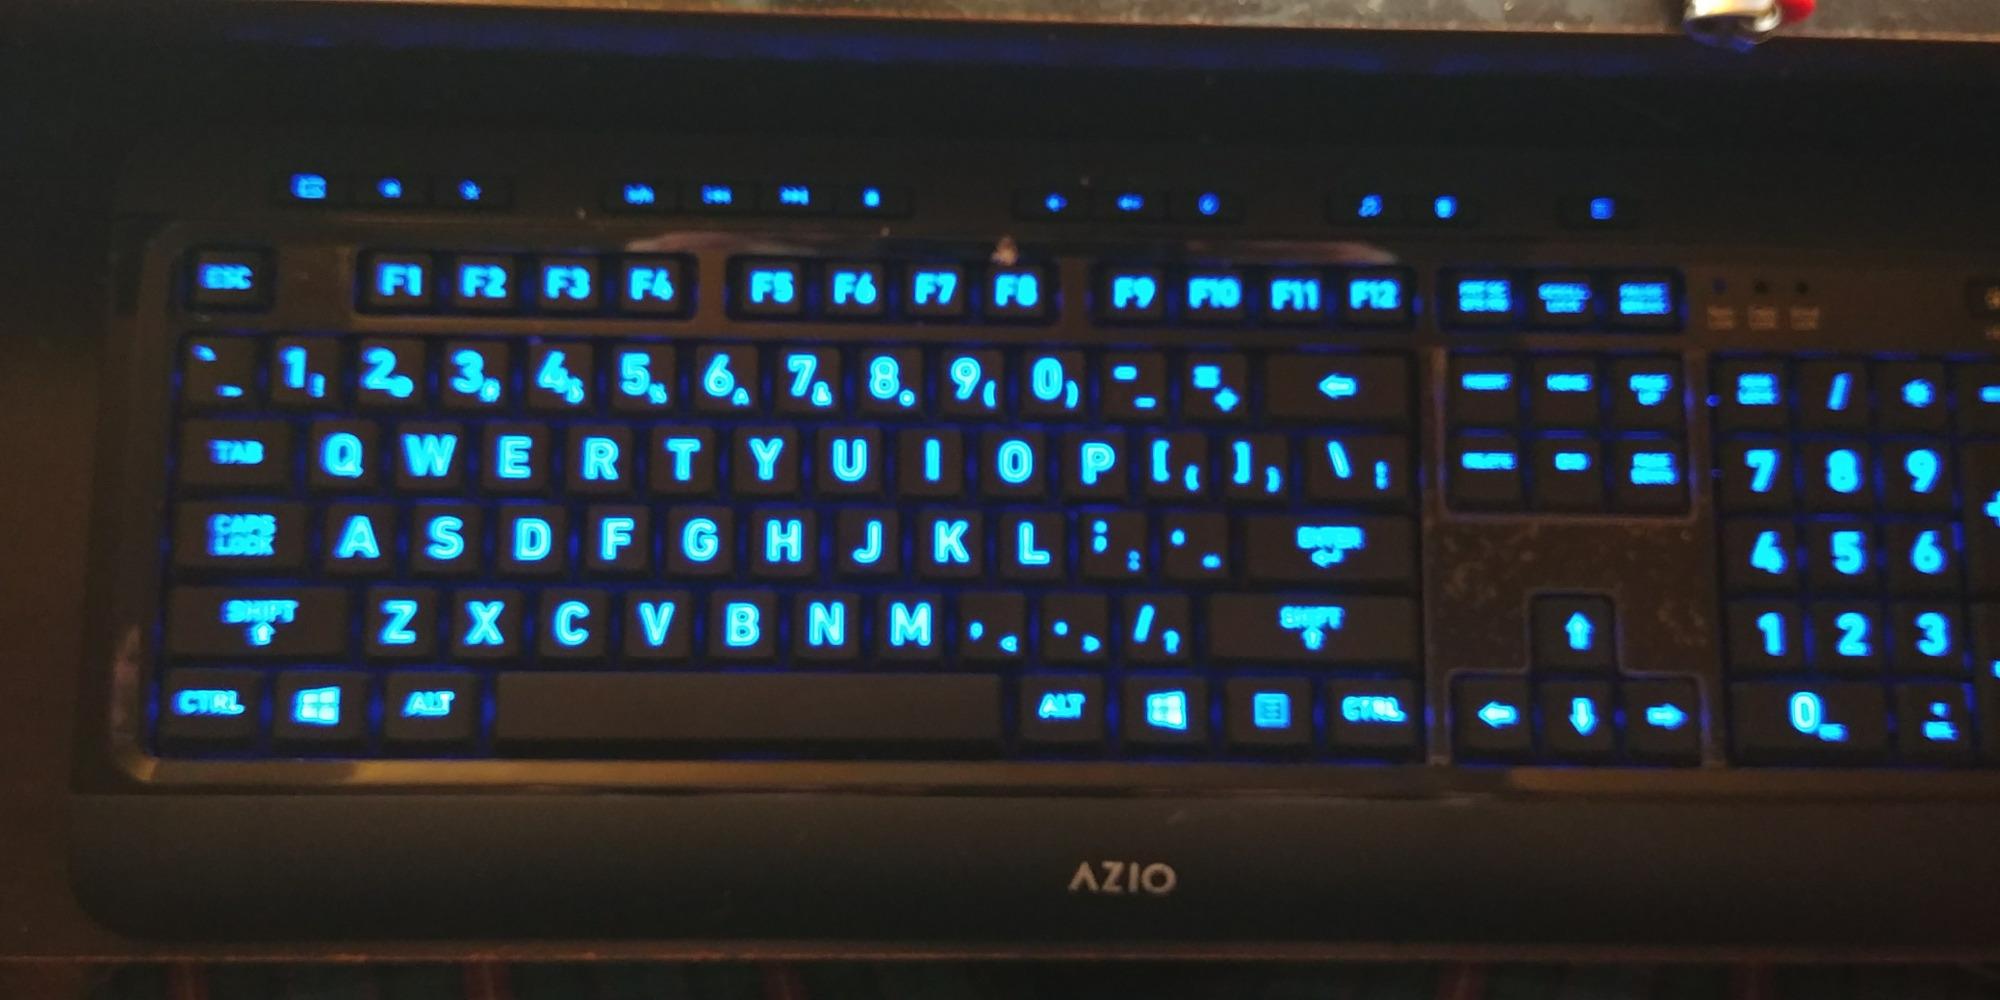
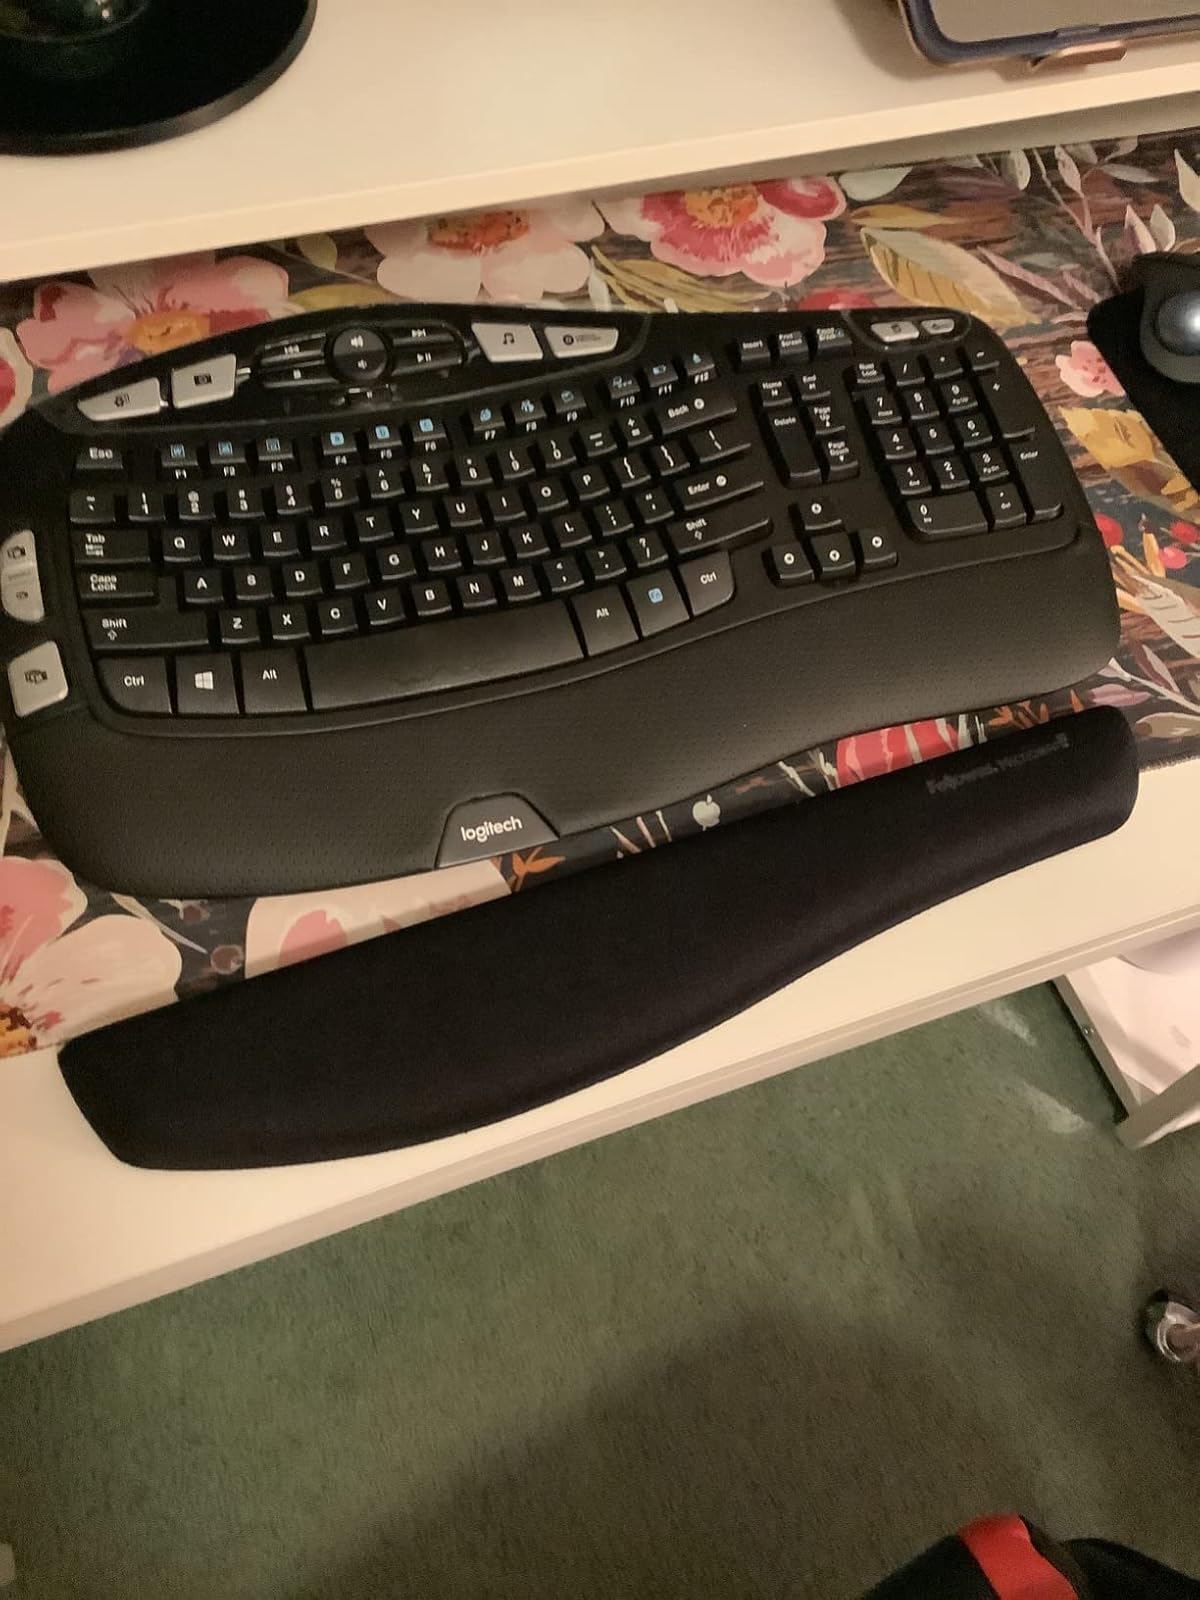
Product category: keyboard
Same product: no